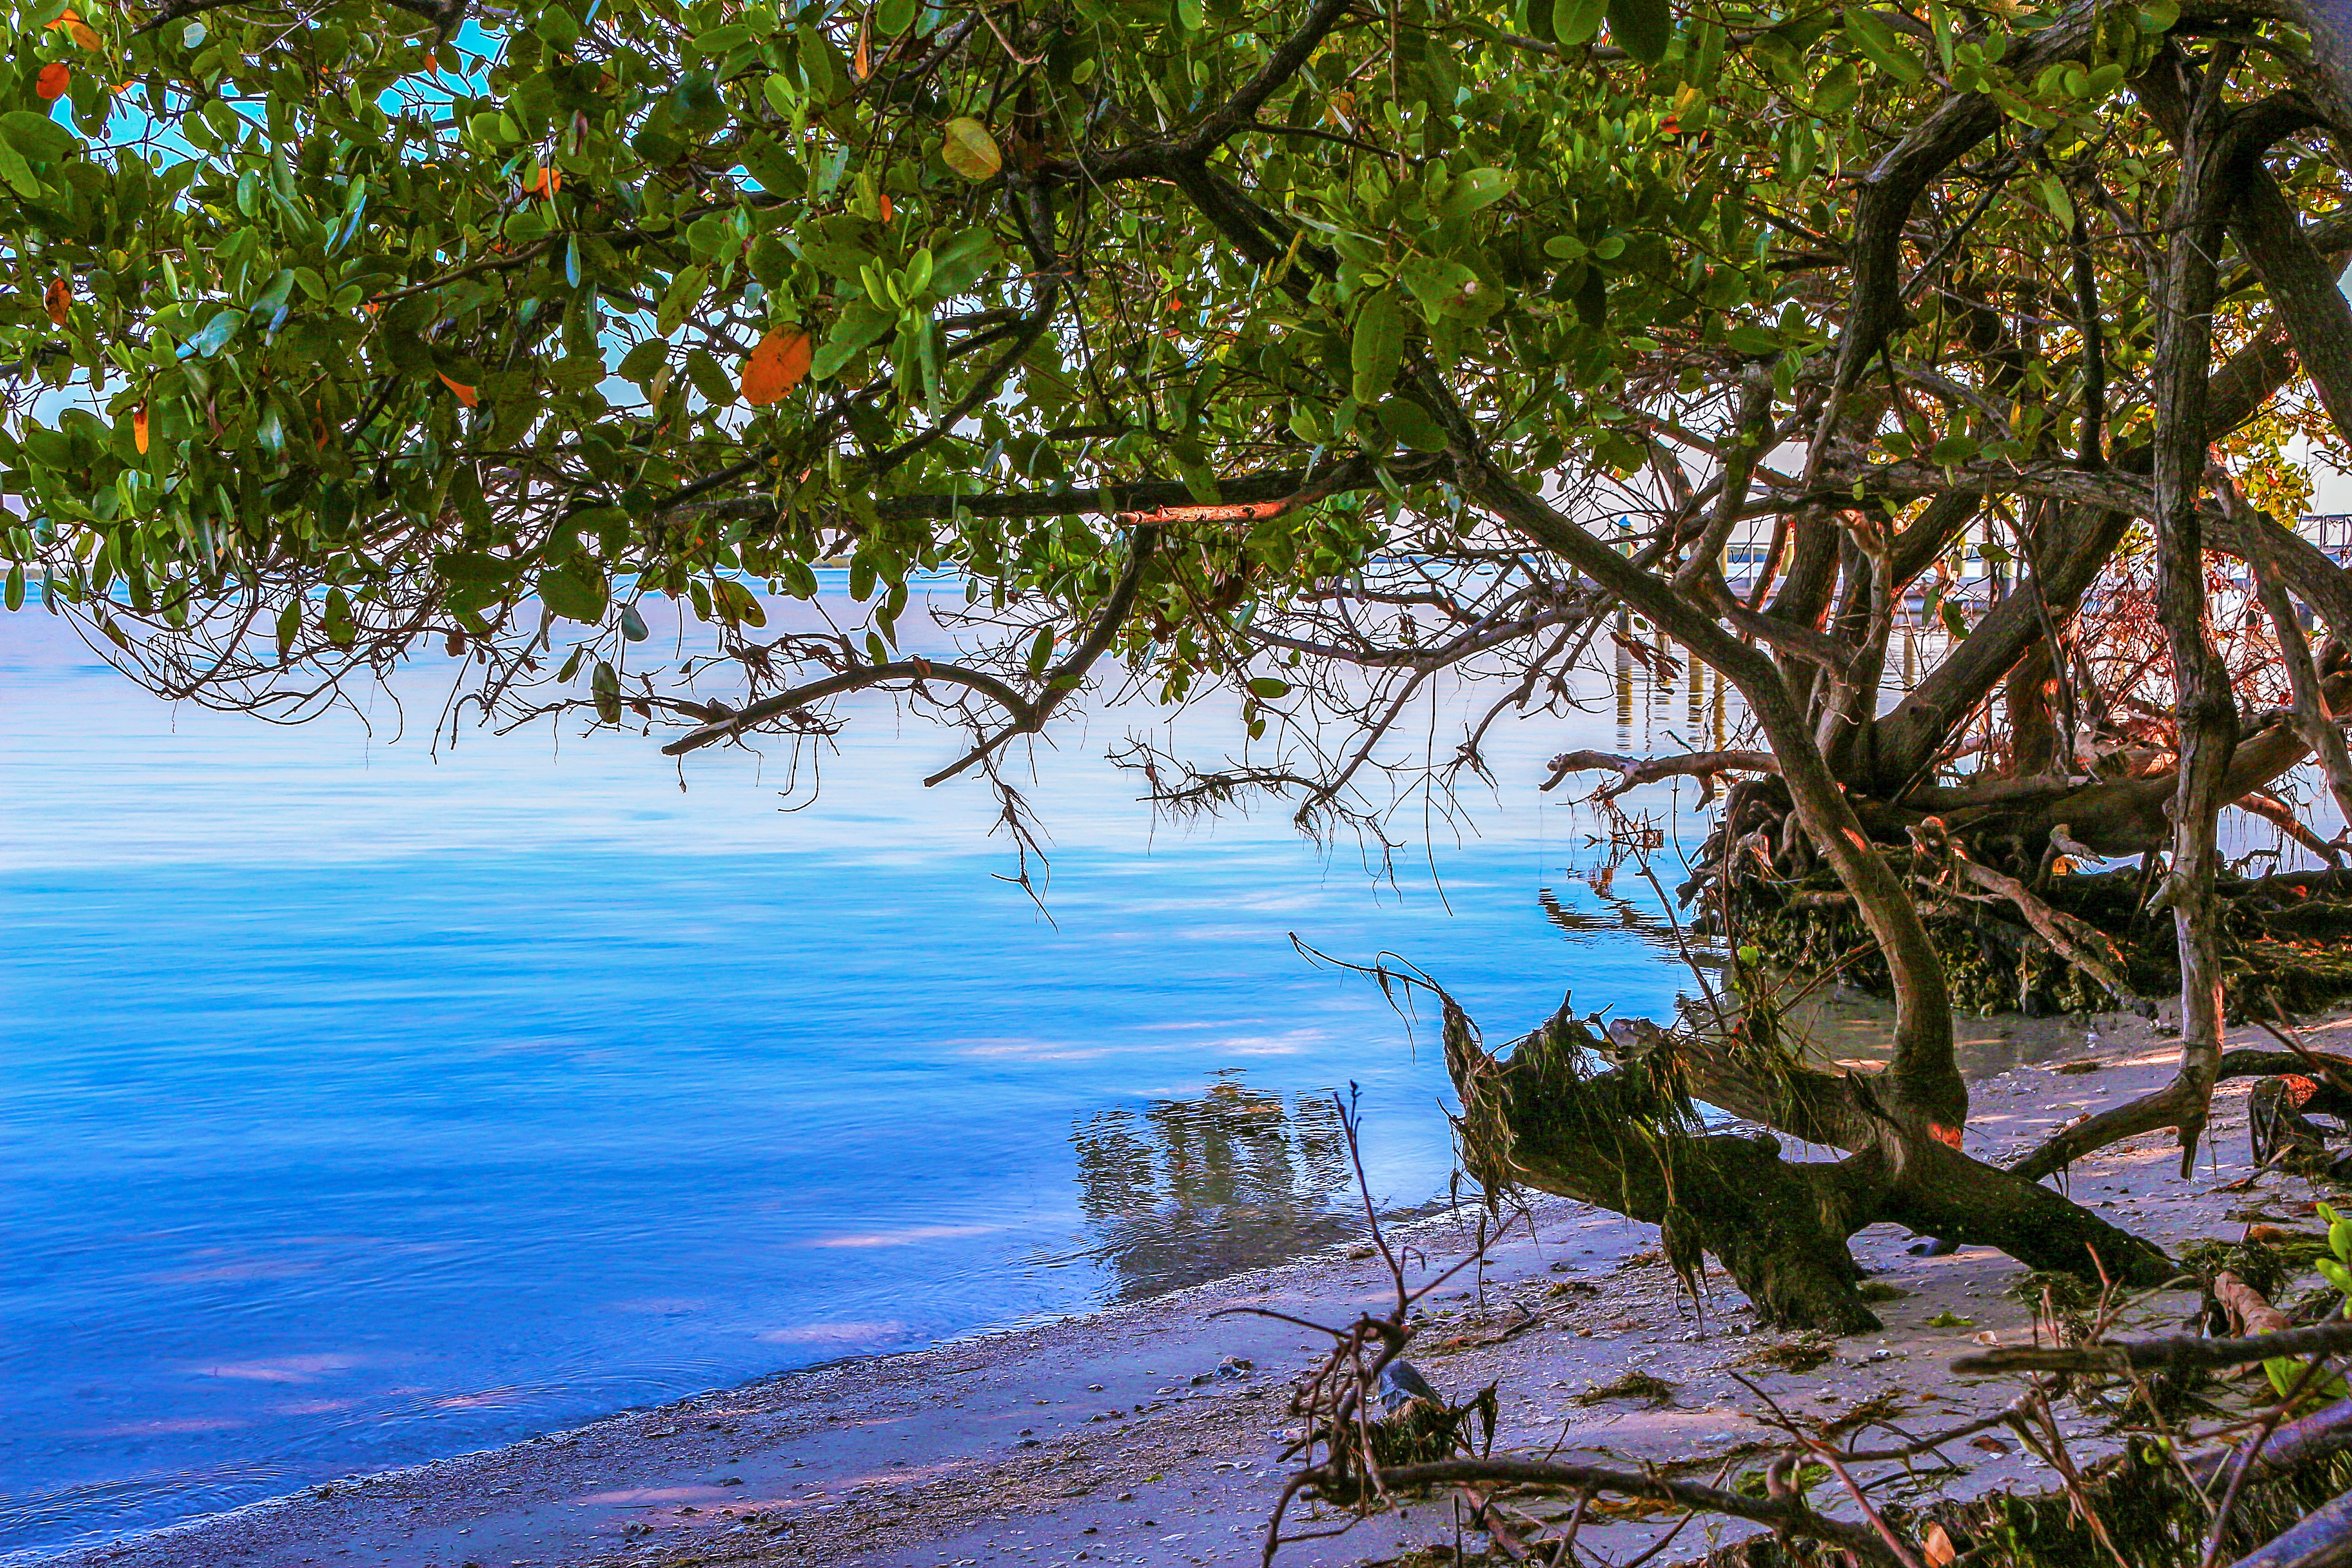
beach, landscape, sea, coast, tree, water, nature, branch, leaf, shore, lake, river, reflection, body of water, vegetation, mangrove, habitat, tropics, woody plant